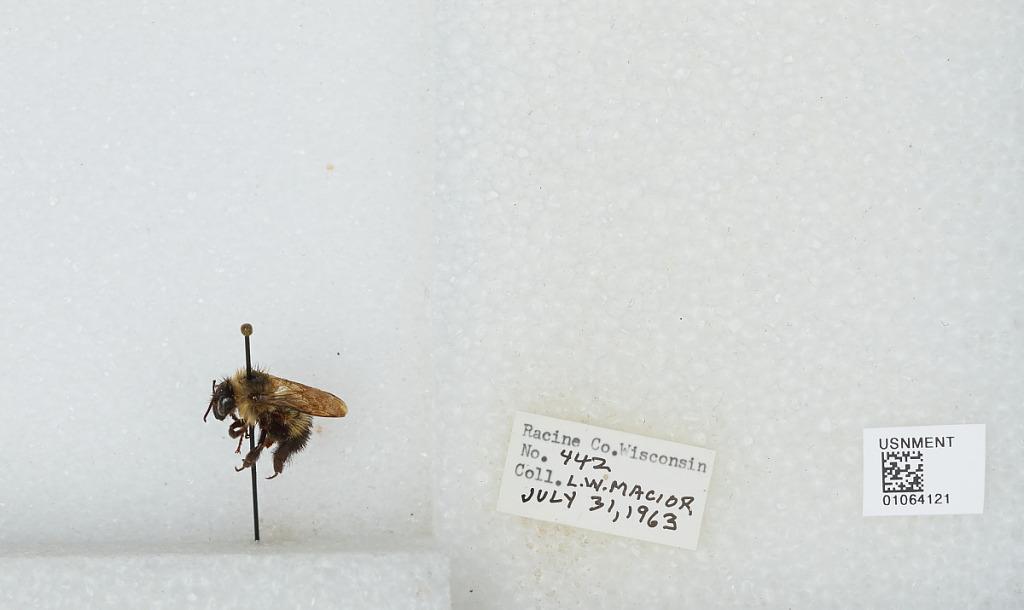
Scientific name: Bombus (Bombus) affinis Cresson
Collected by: L. Macior
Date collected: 1963-7-31
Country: United States
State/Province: Wisconsin
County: Racine
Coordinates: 42.78, -87.76